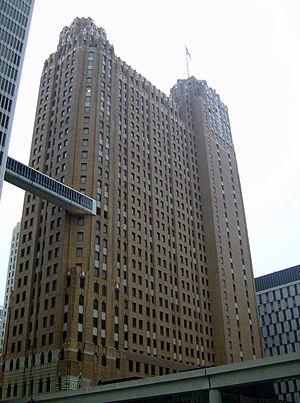
Depuis la construction du Westin Book-Cadillac Detroit en 1924, 33 gratte-ciel ont été construits dans l'agglomération de Detroit dans le Michigan notamment durant l'entre-deux-guerres ou un certain nombre de gratte-ciel de style Art déco ont été construits.
Le Guardian Building est un gratte-ciel de bureaux de 151 mètres de hauteur construit à Détroit de 1928 à 1929 dans un style Art déco. Il a été classé monument historique en 1989.